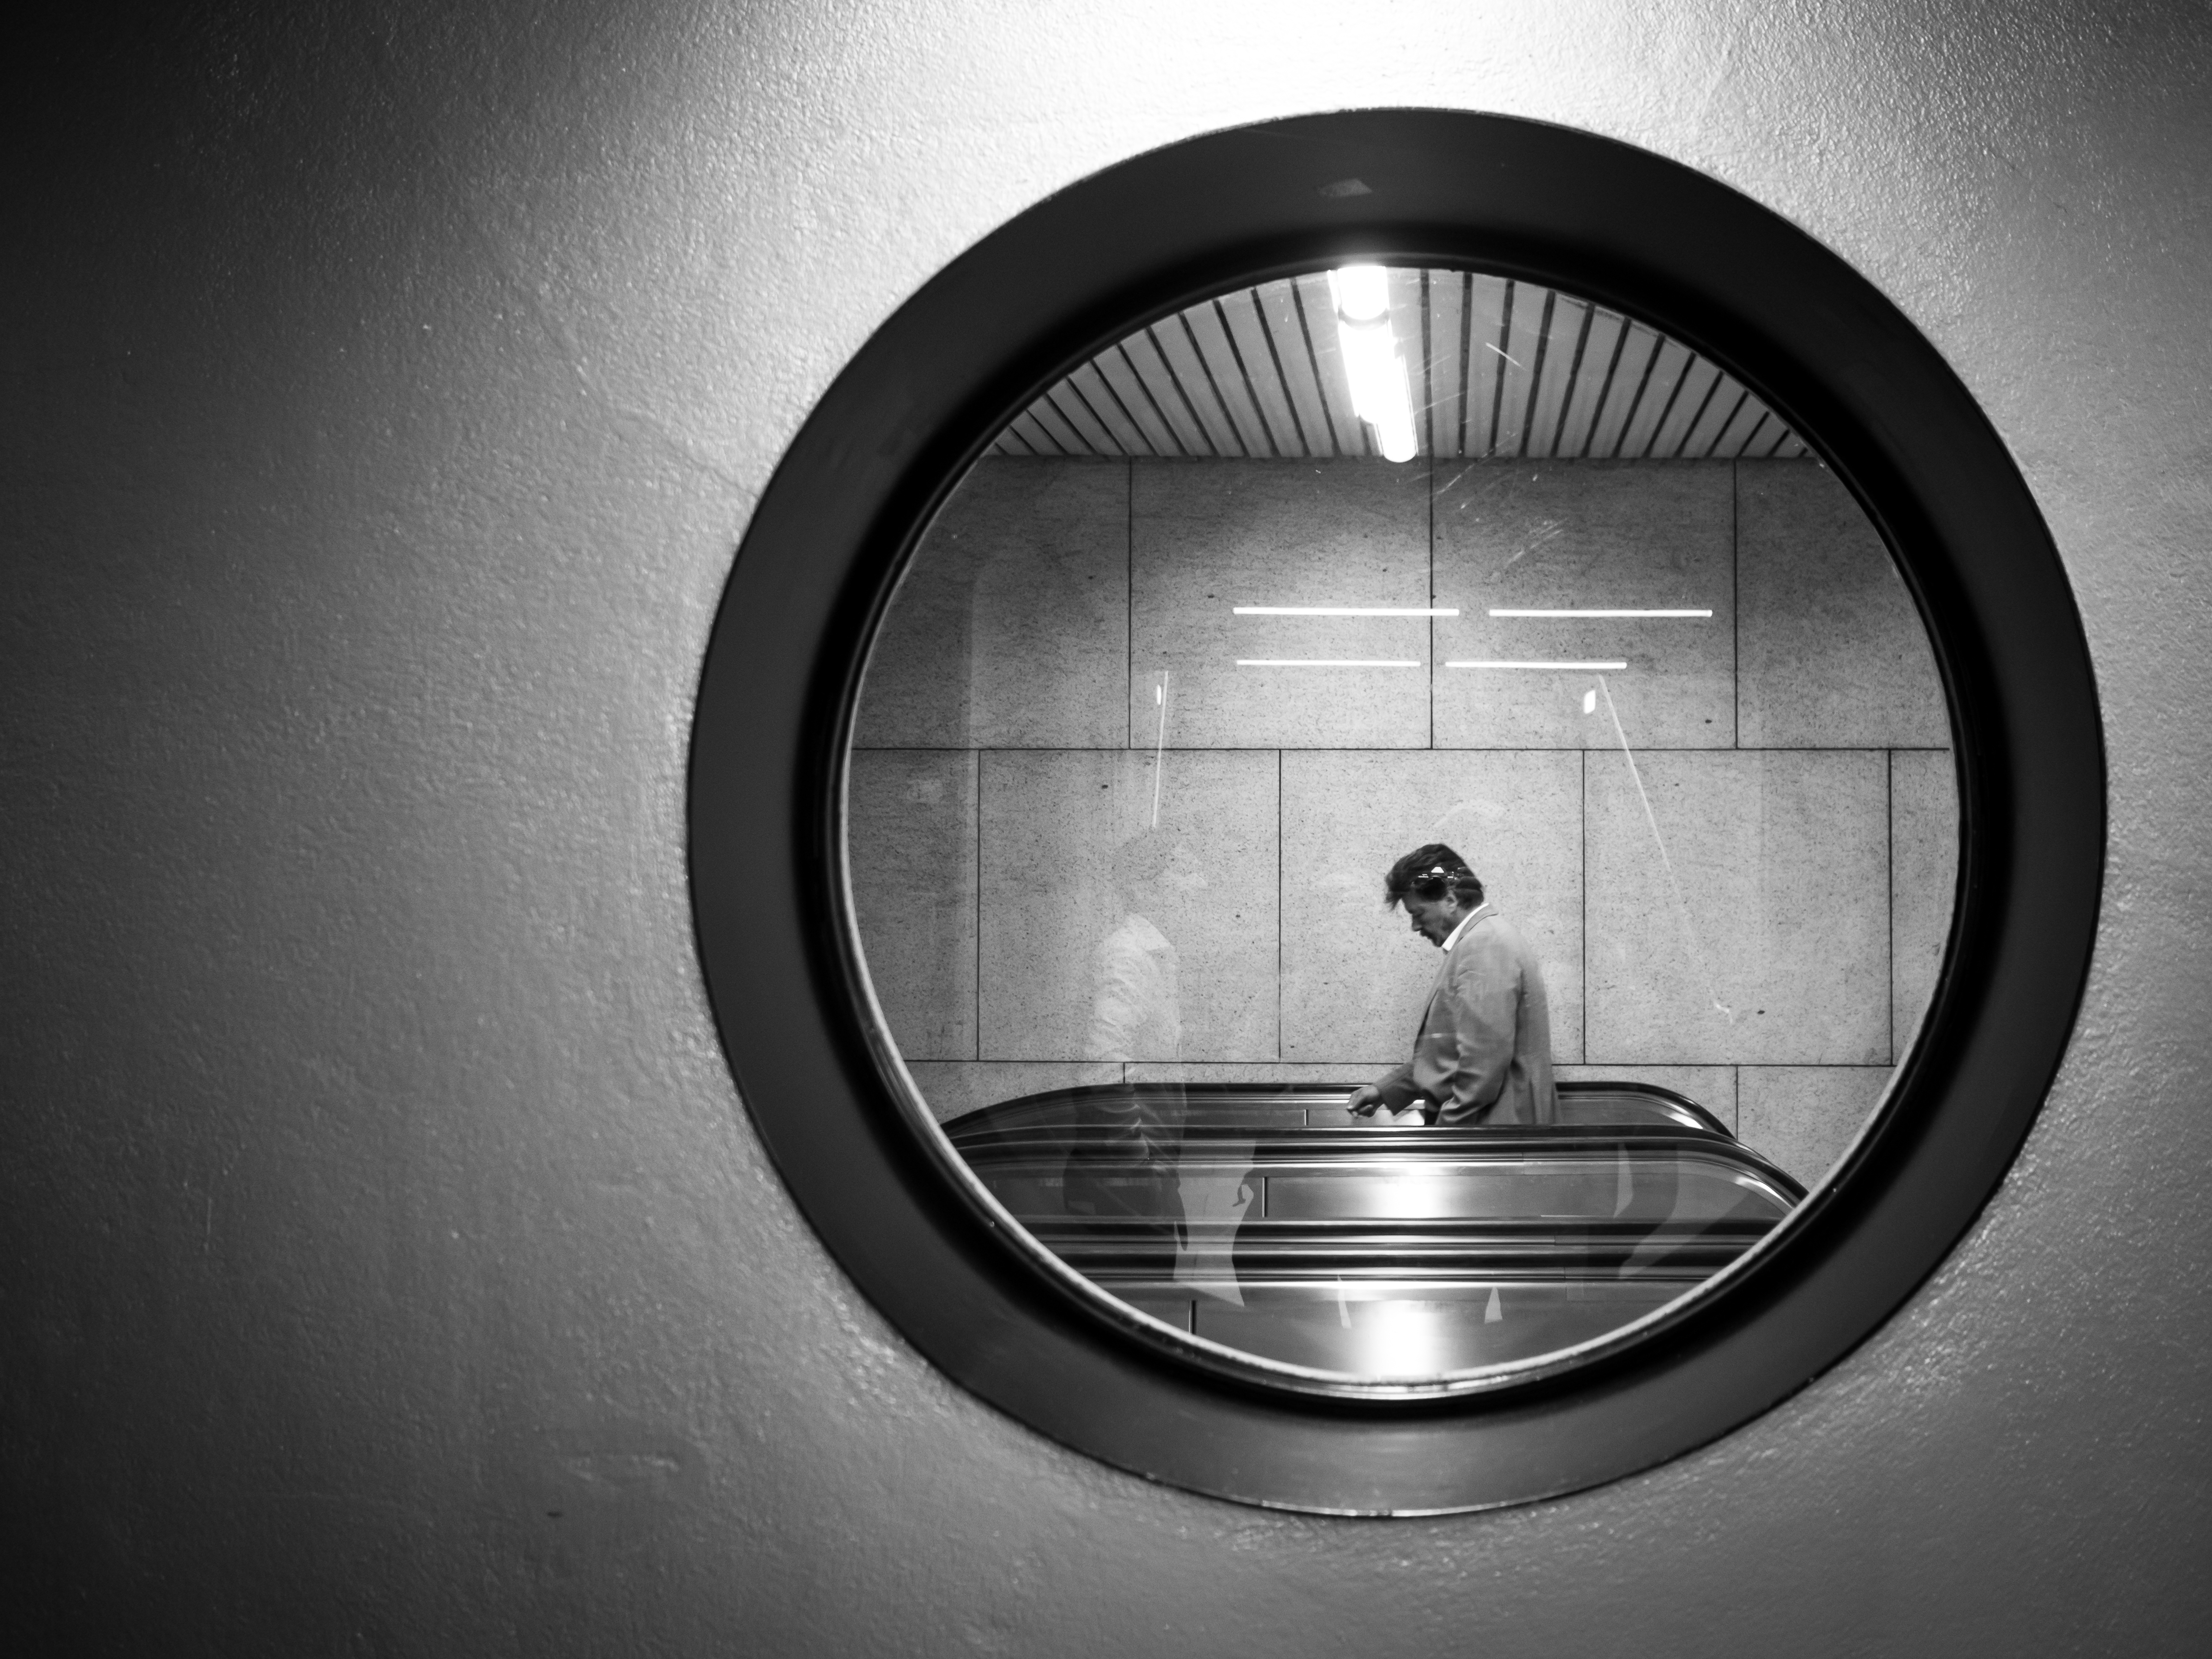
light, black and white, white, photography, window, line, reflection, darkness, black, monochrome, lighting, circle, porthole, symmetry, shape, flickitlater, monochrome photography